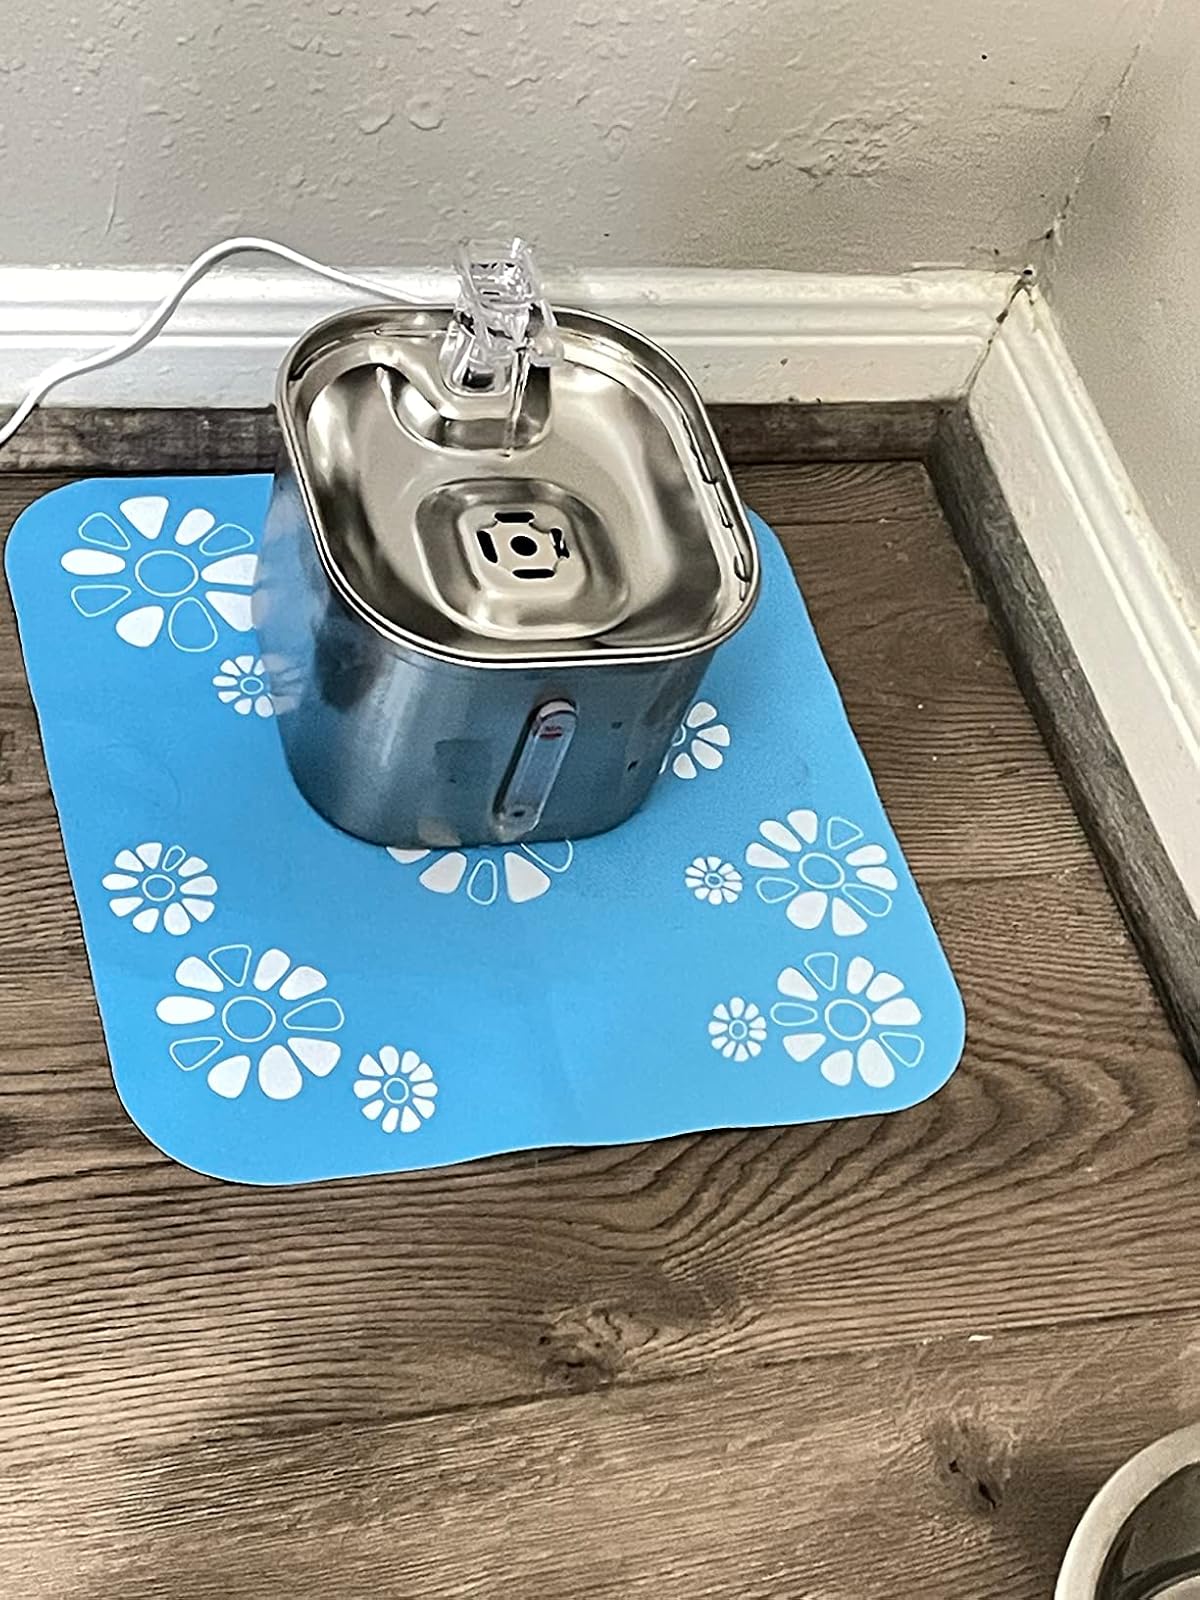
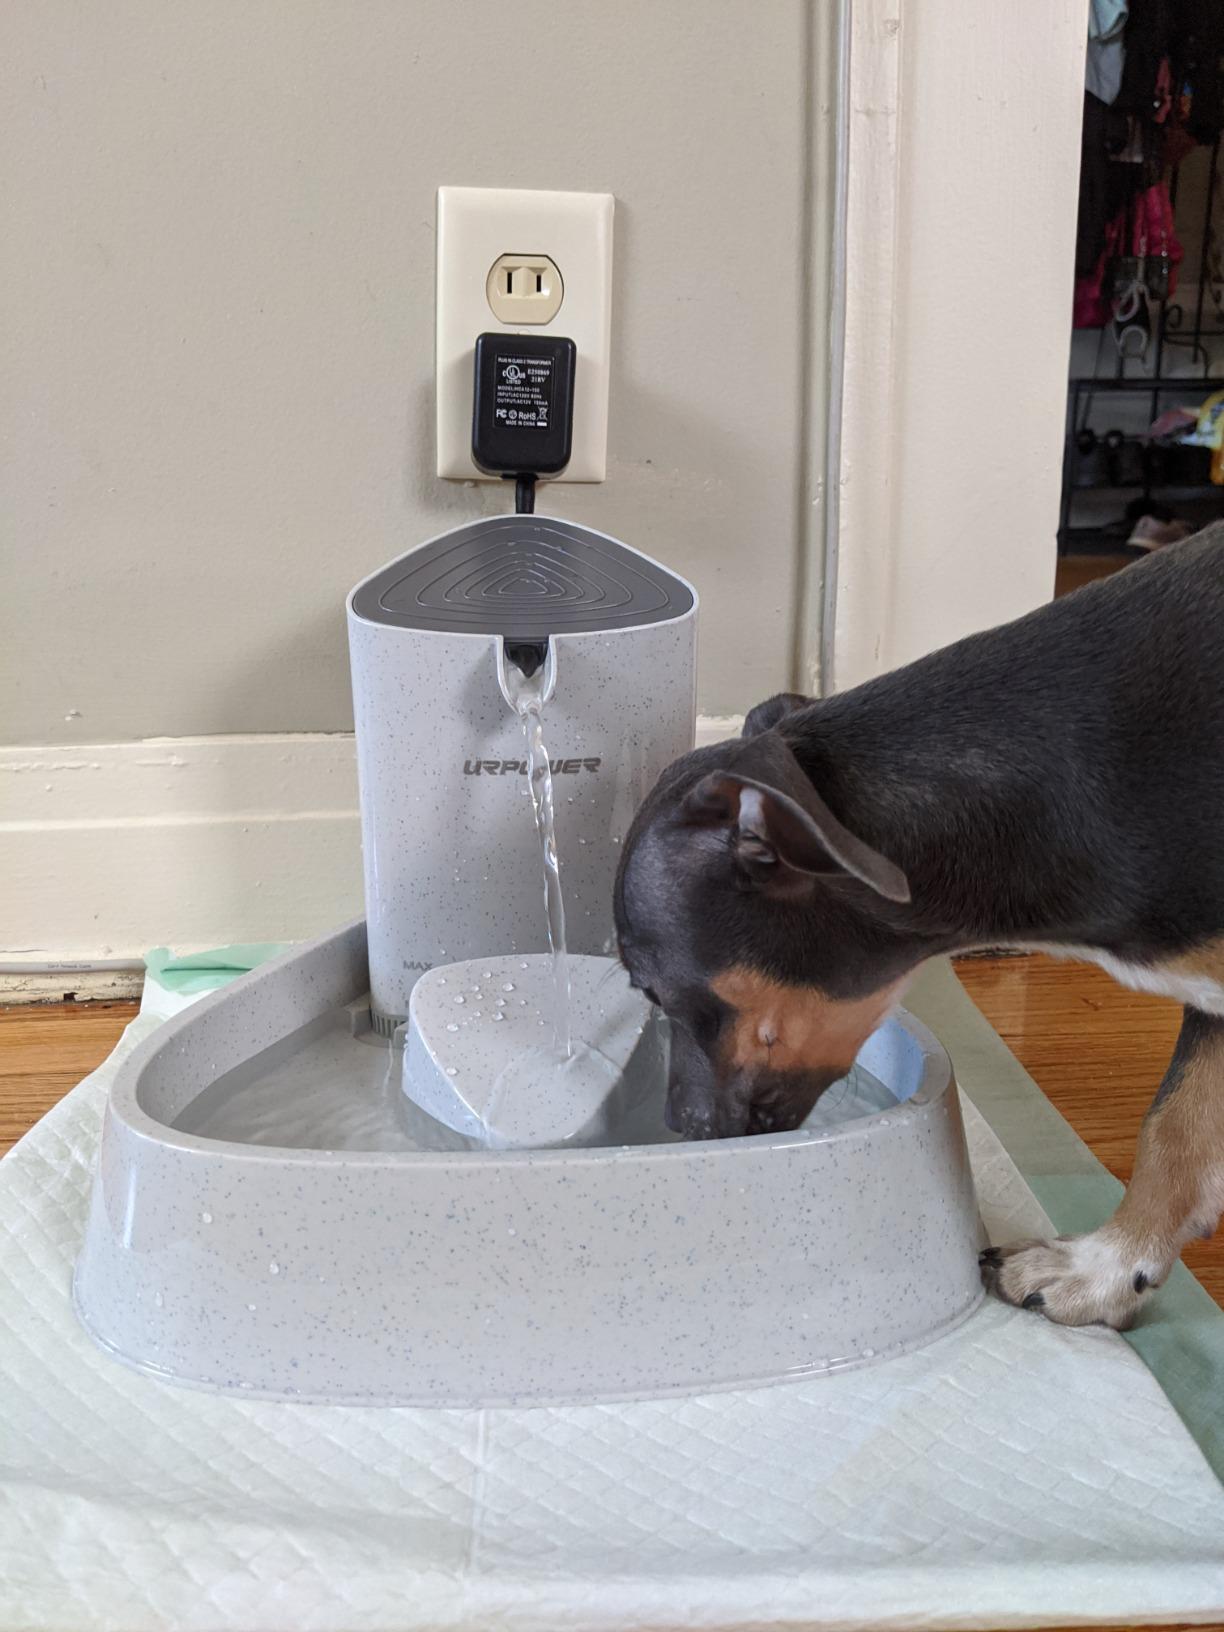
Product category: items_bowl
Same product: no